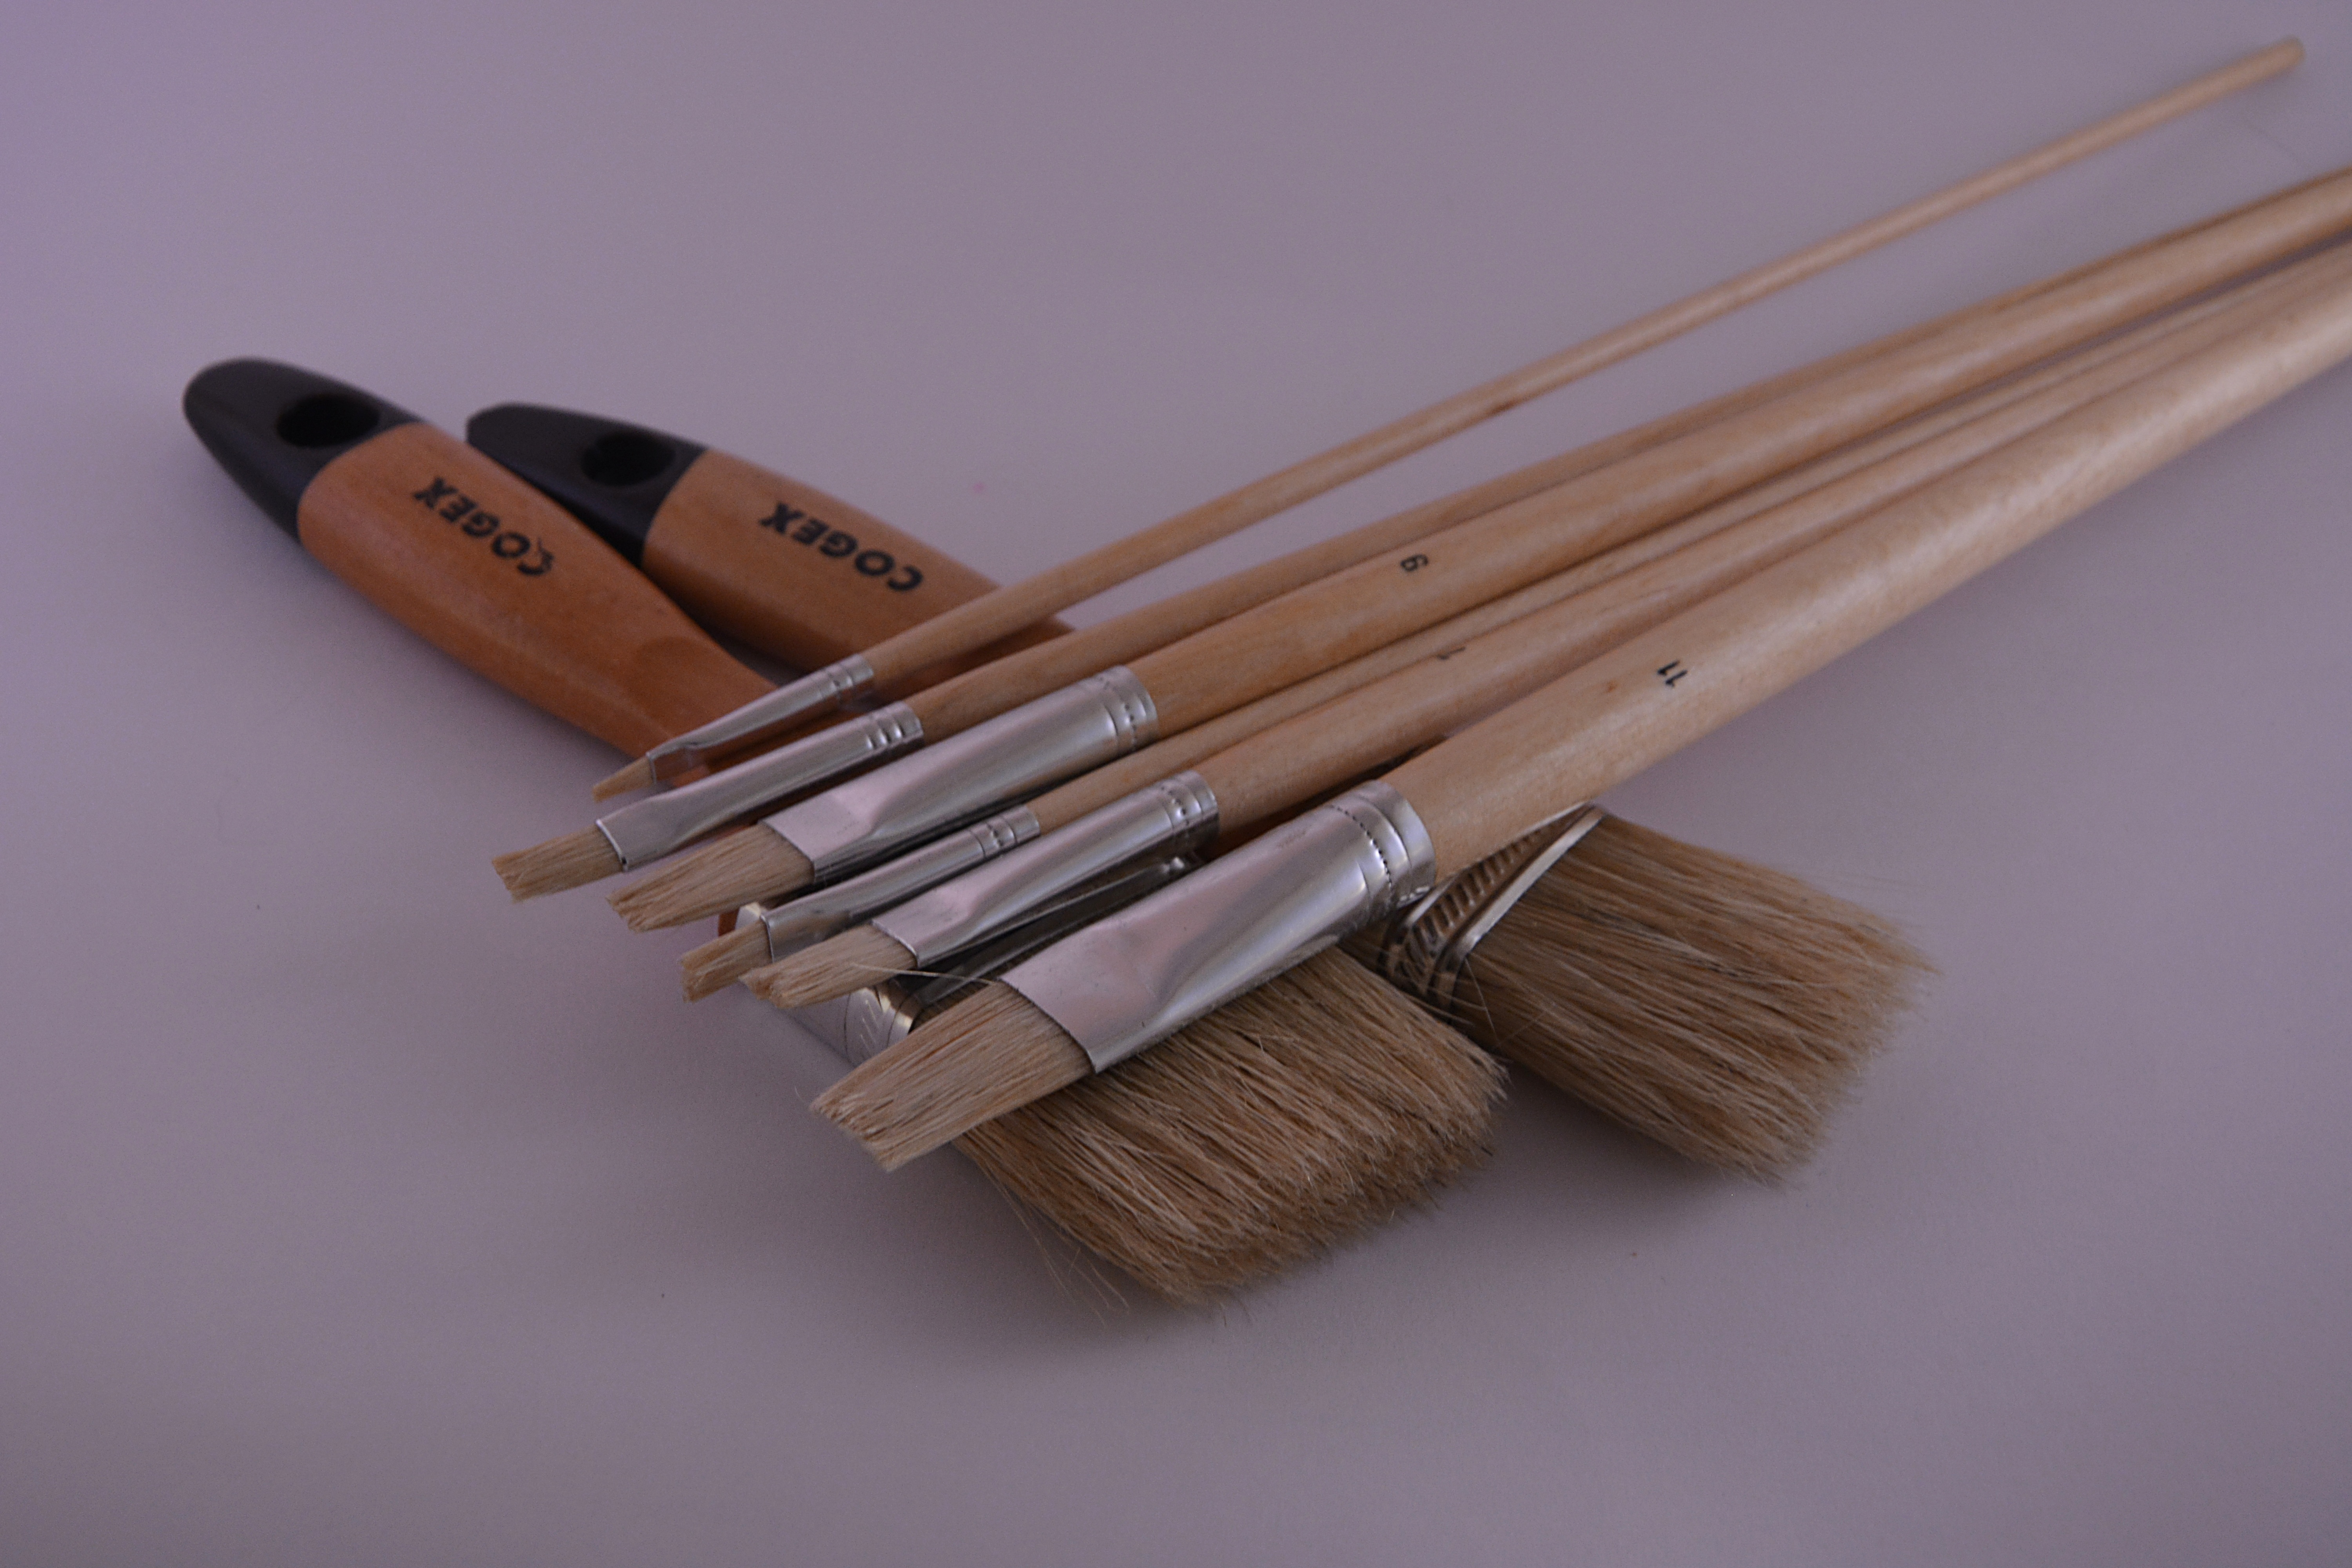
brush, tool, decoration, artistic, paint, decor, painting, art, colors, diy, brushes, paint tools, cue stick